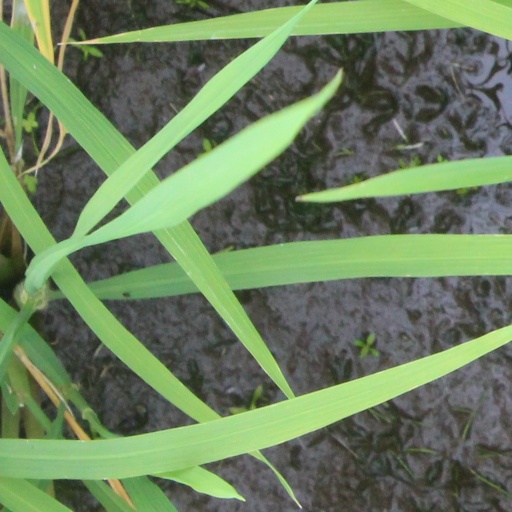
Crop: rice